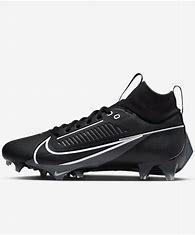
Brand: Nike
Model: Vapor Edge Pro 360